Julien Libeer

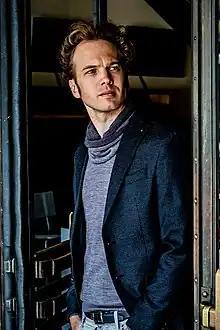
Julien Libeer portrait (2022)

Julien Libeer (born October 1987 in Kortrijk) is a Belgian classical pianist. Libeer has won several awards for his compositions, and regularly performs his works at a variety of international stadiums. He is the host of Belgian television show "Studio Flagey Klassik", a television show about classical music.